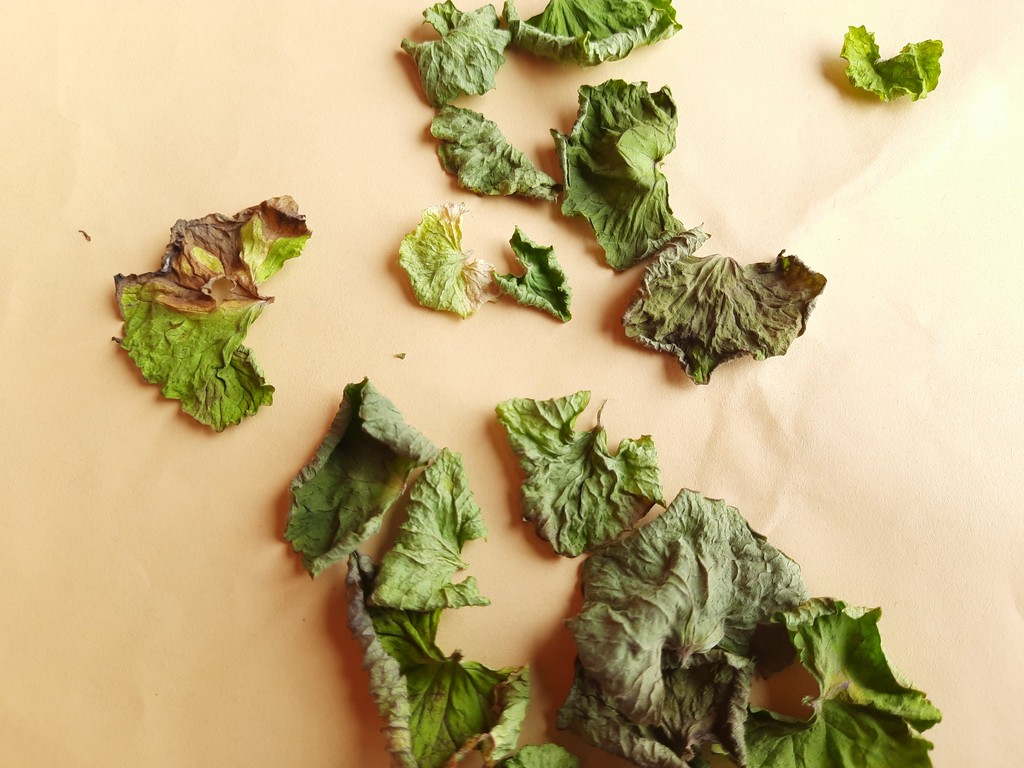
Label: Dried